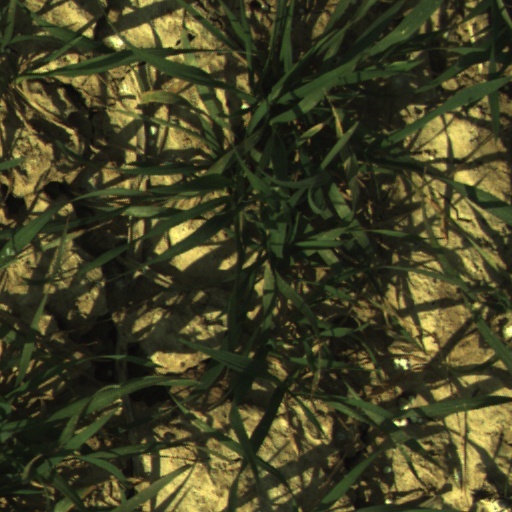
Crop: wheat